One World Trade Center

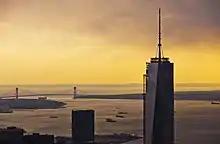
Seen at sunset; the Verrazzano-Narrows Bridge is in the background

Upon completion, the building became the tallest in New York City with the antenna, but its roof was surpassed in 2015 by 432 Park Avenue, which topped out at high. One World Trade Center's developers had disputed the claim that the spire should be reclassified as an antenna following the redesign, with Port Authority spokesman Steve Coleman reiterating that "One World Trade Center will be the tallest building in the Western Hemisphere."